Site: brandenburg
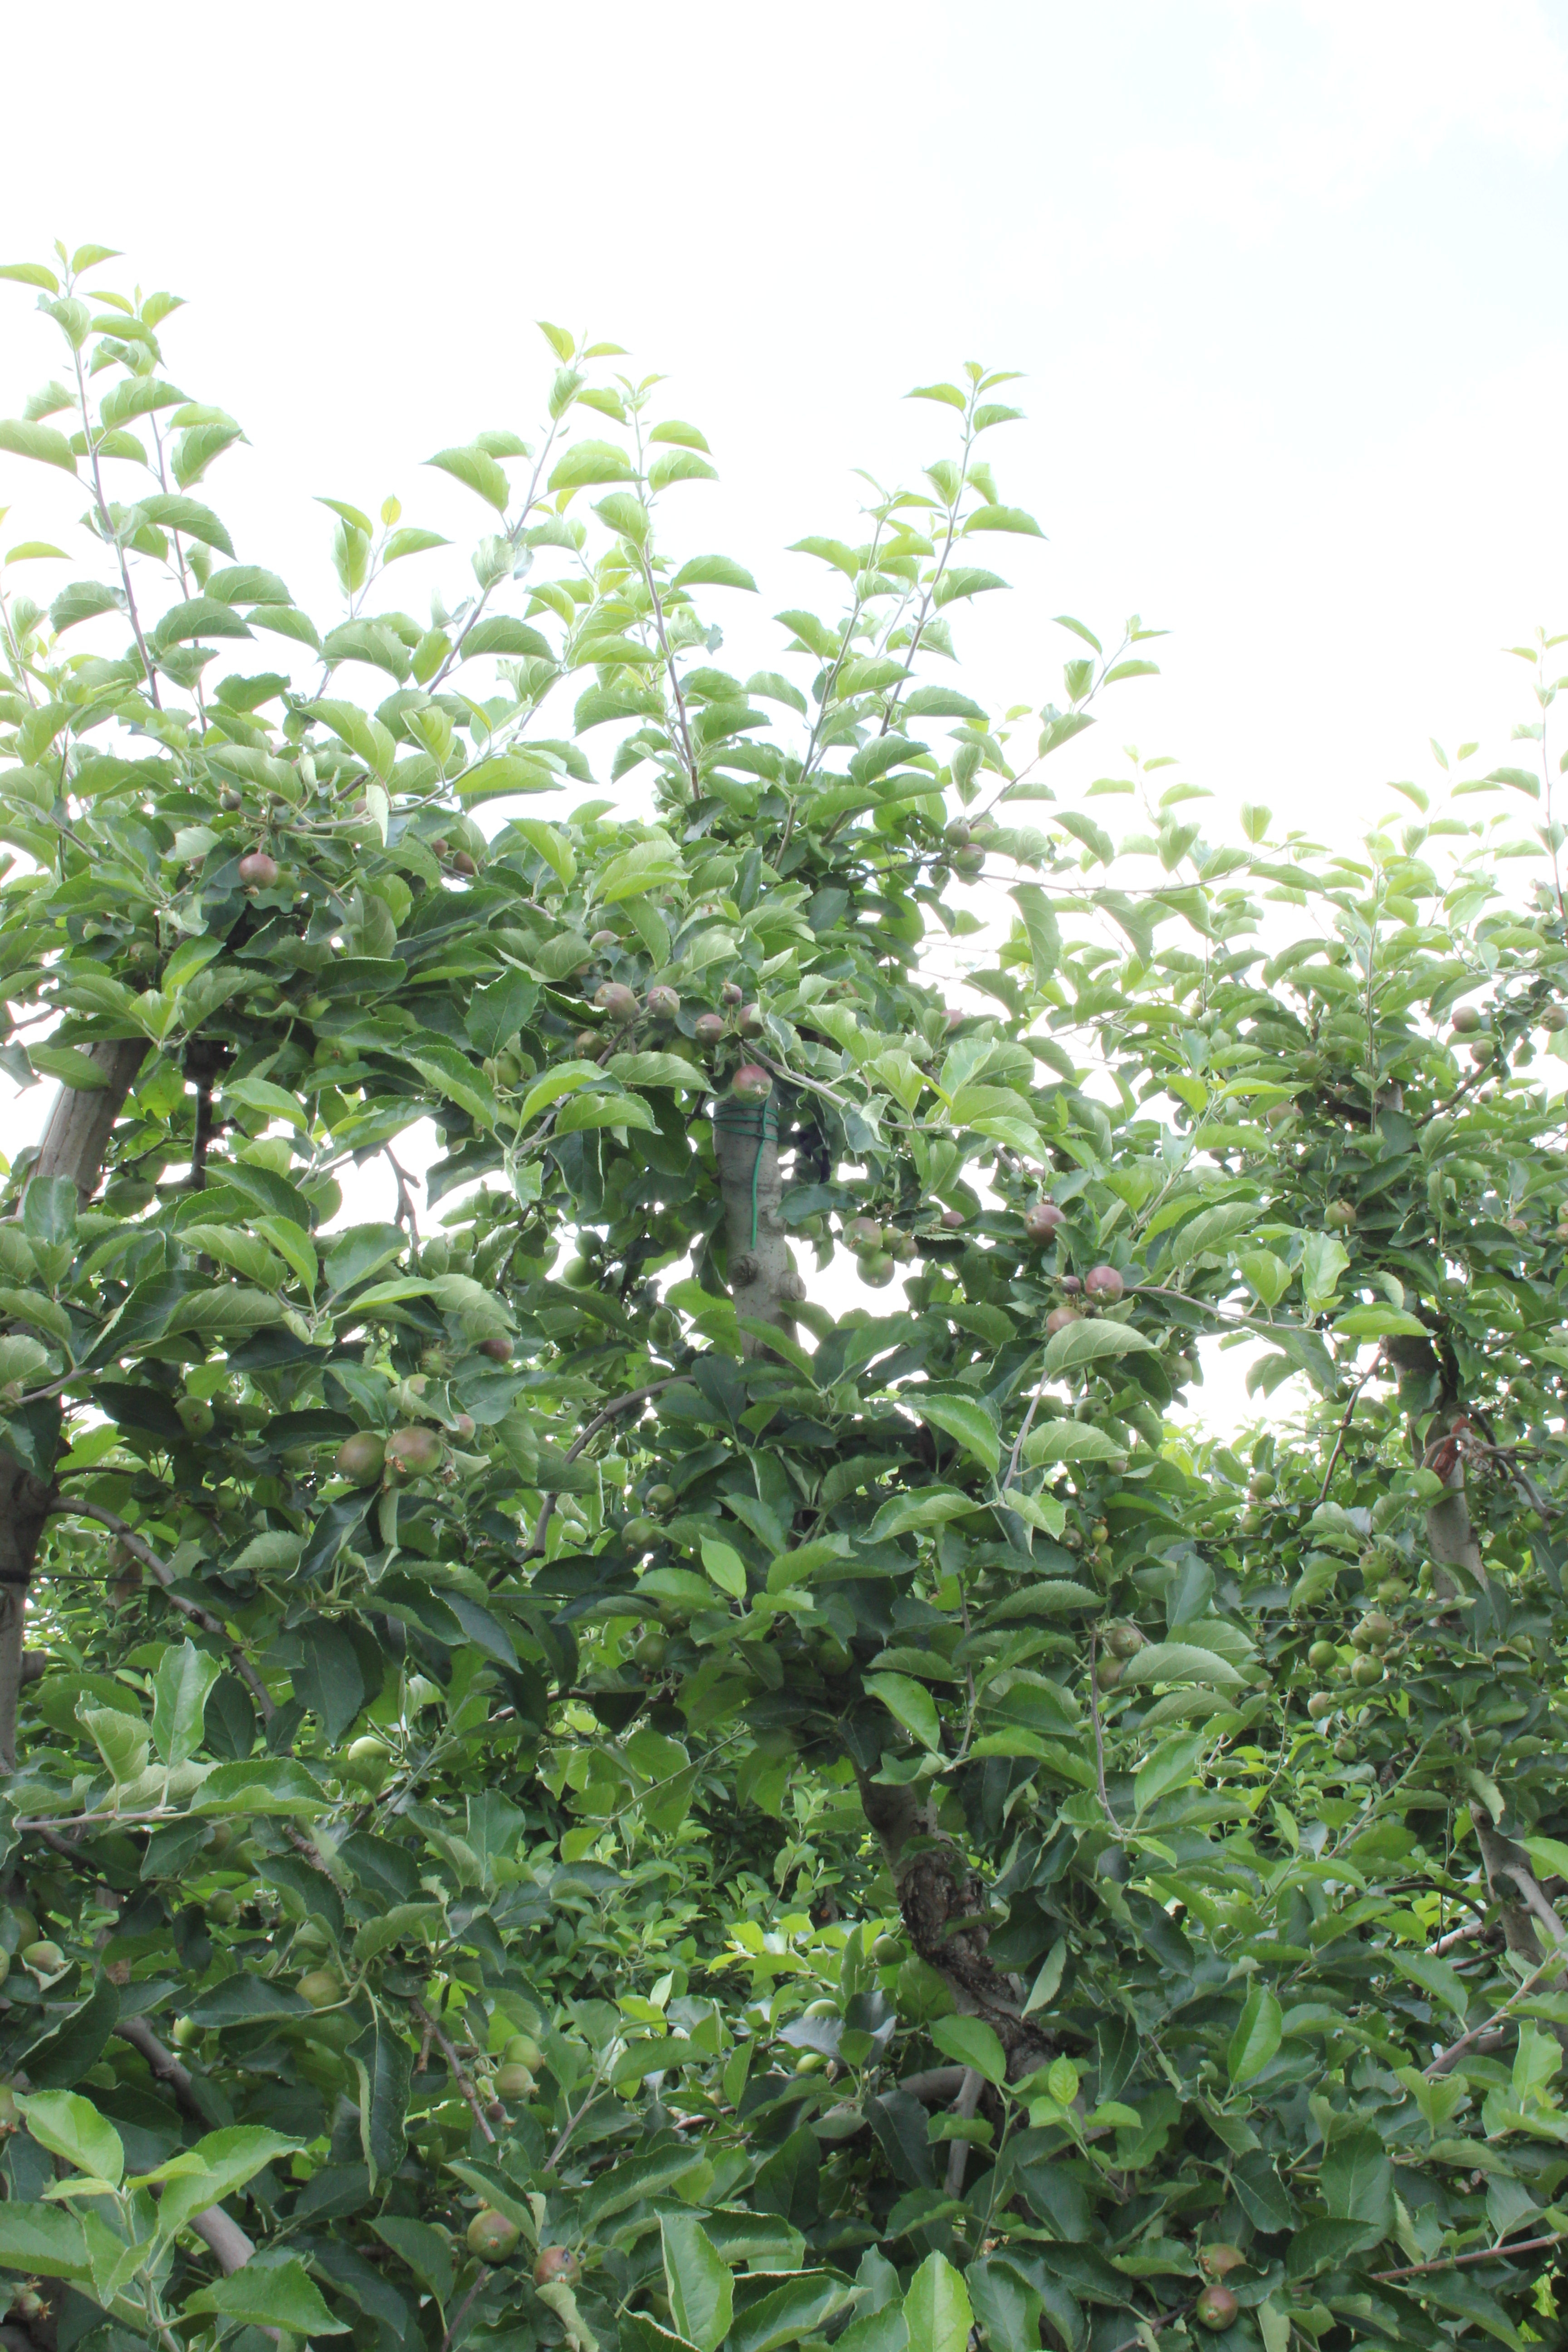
Growth stage (BBCH 73): Development of fruit